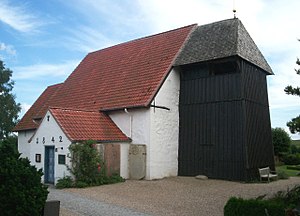
Brodersby (Angel)
Brodersby Kirke
Brodersby Kirke
Brodersby er en landsby i det nordlige Tyskland med cirka 500 indbyggere, beliggende i Brodersby-Goltoft kommune under Kreis Slesvig-Flensborg i delstaten Slesvig-Holsten. Byen ligger nord for Slien i det sydlige Angel.